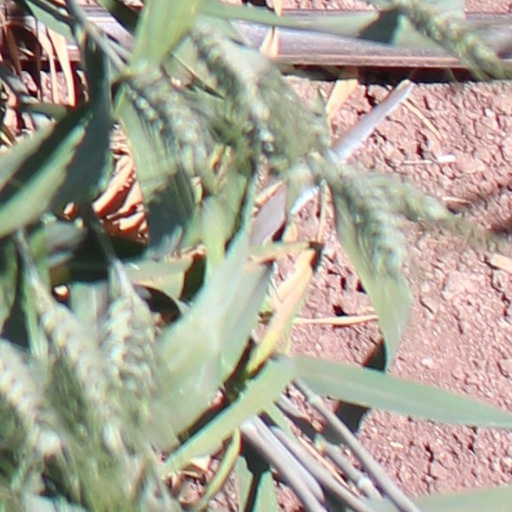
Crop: wheat